Describe the emotion expressed in this image:  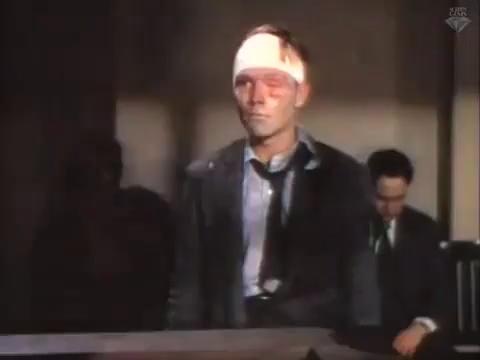
This person displays Pain, valence and arousal with low intensity.